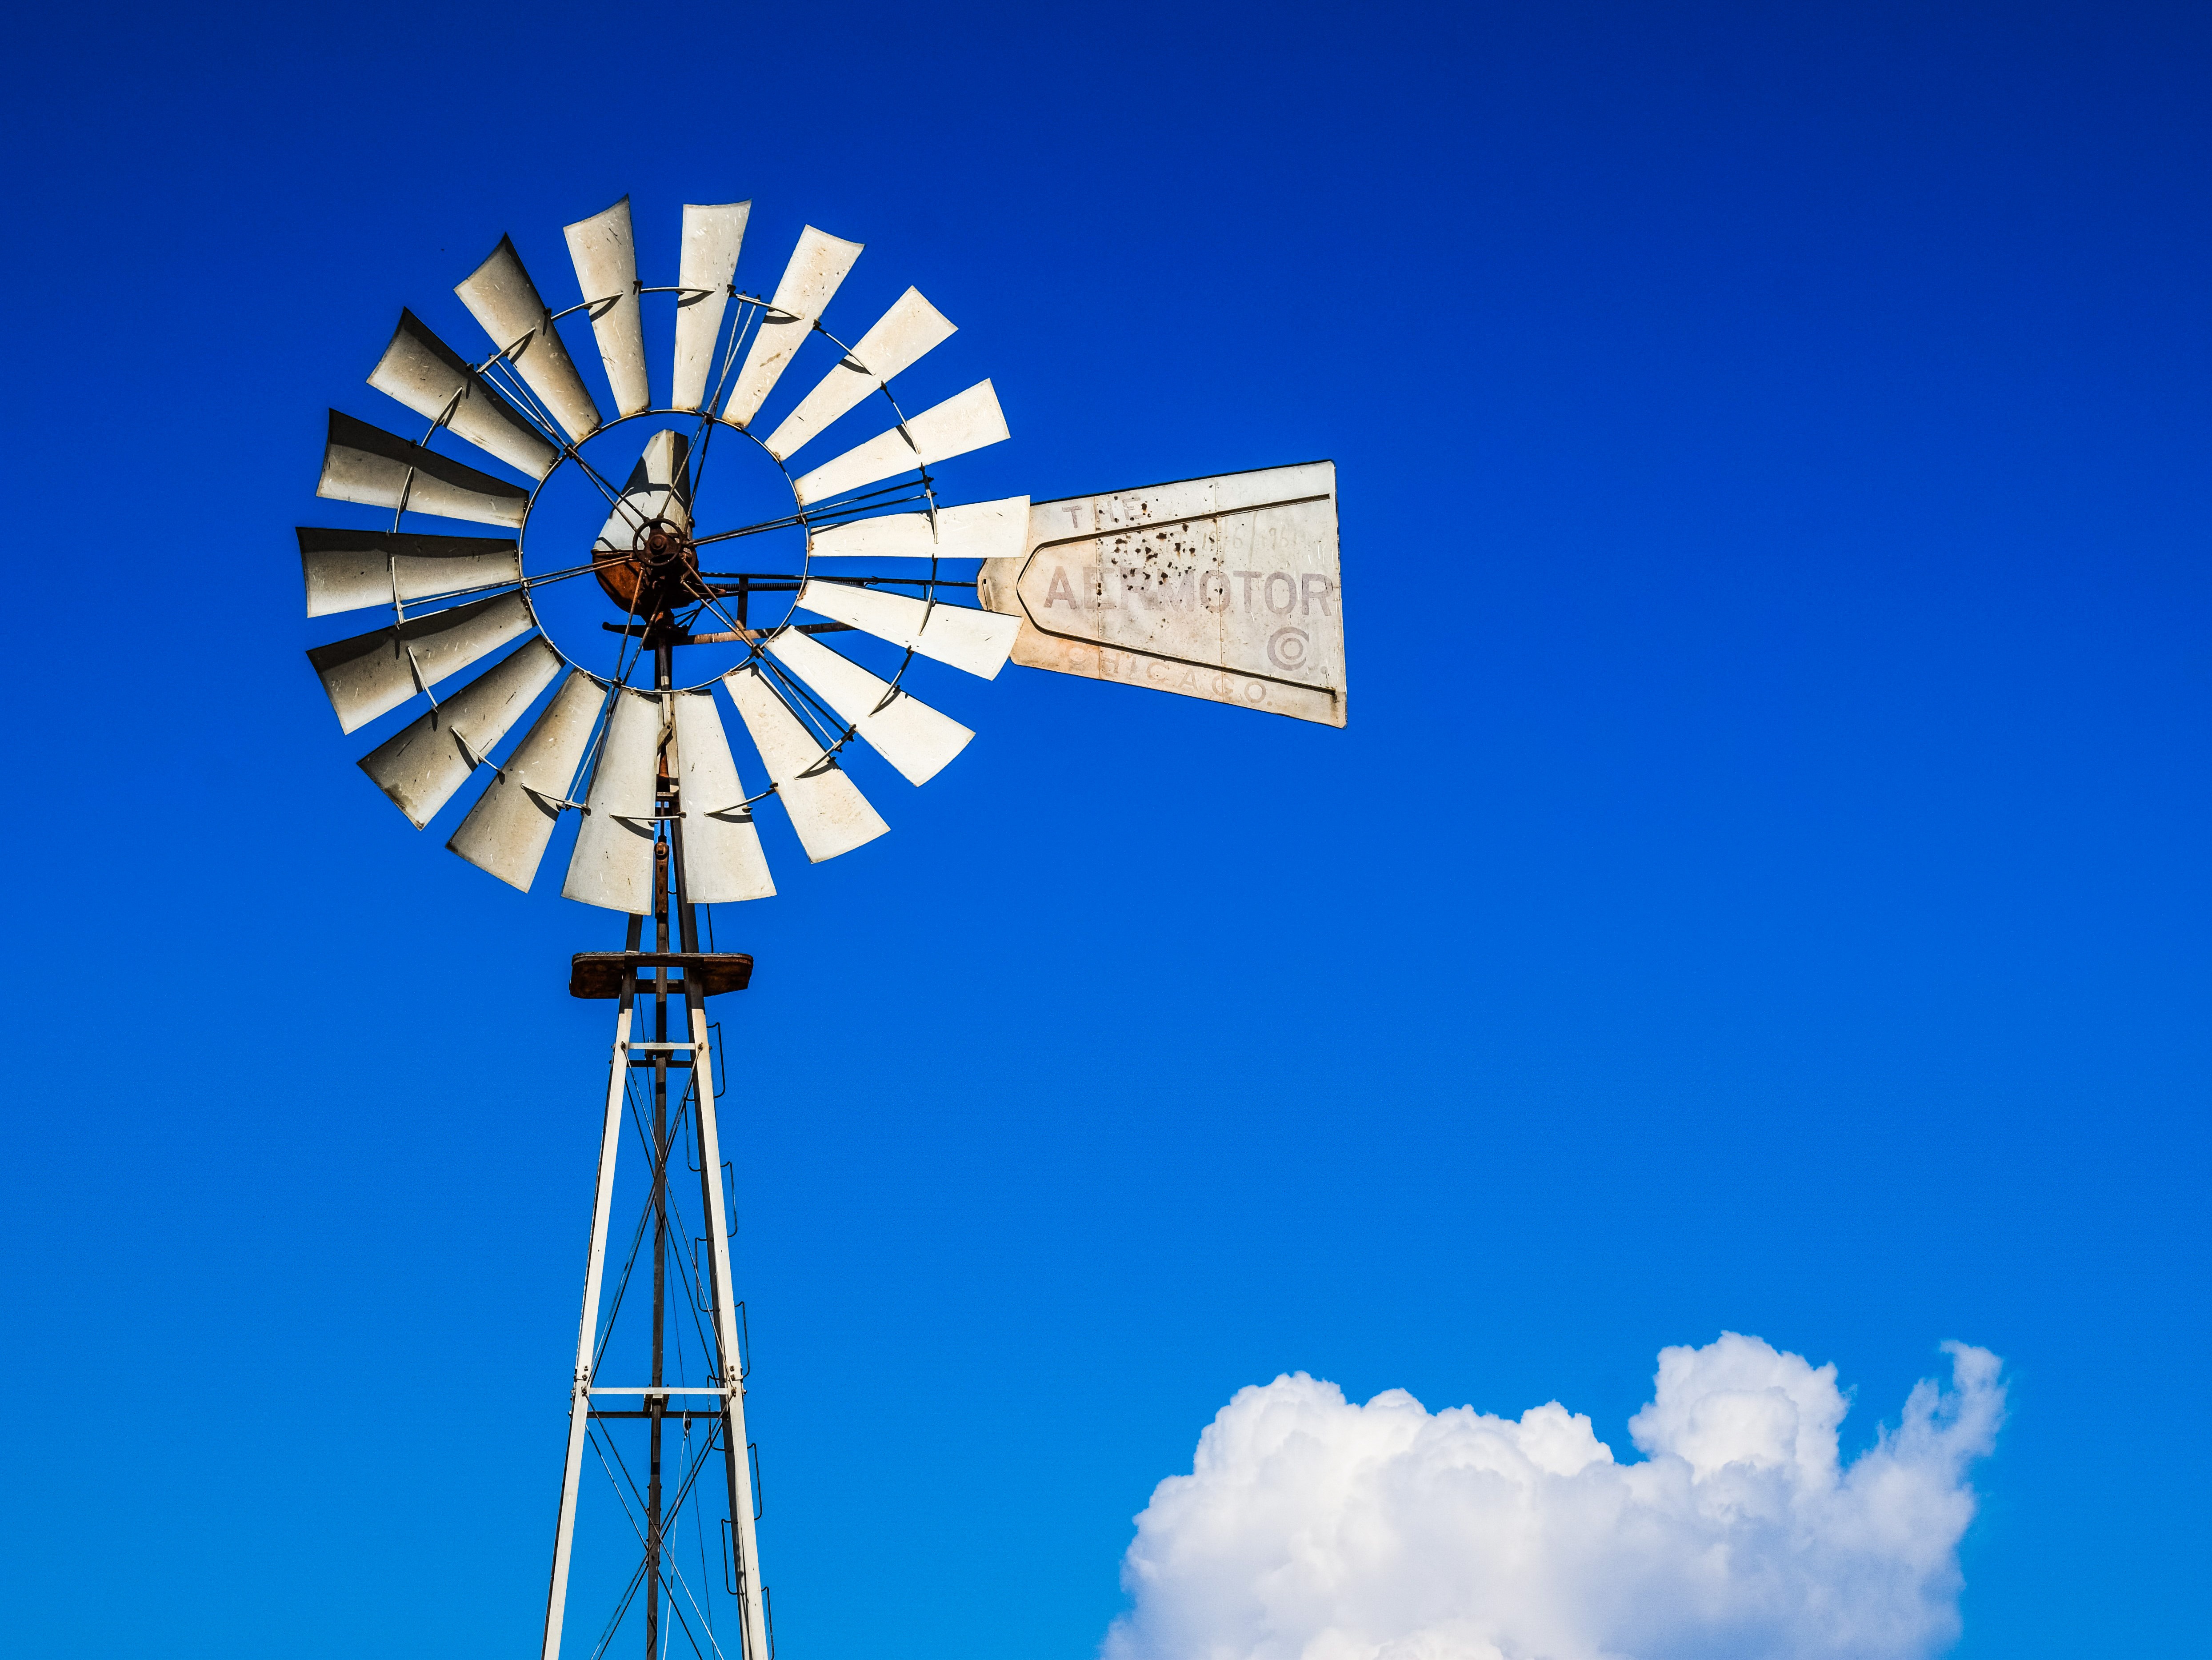
water, sky, farm, countryside, windmill, wind, rural, ferris wheel, mast, machine, blue, agriculture, energy, mill, tourist attraction, cyprus